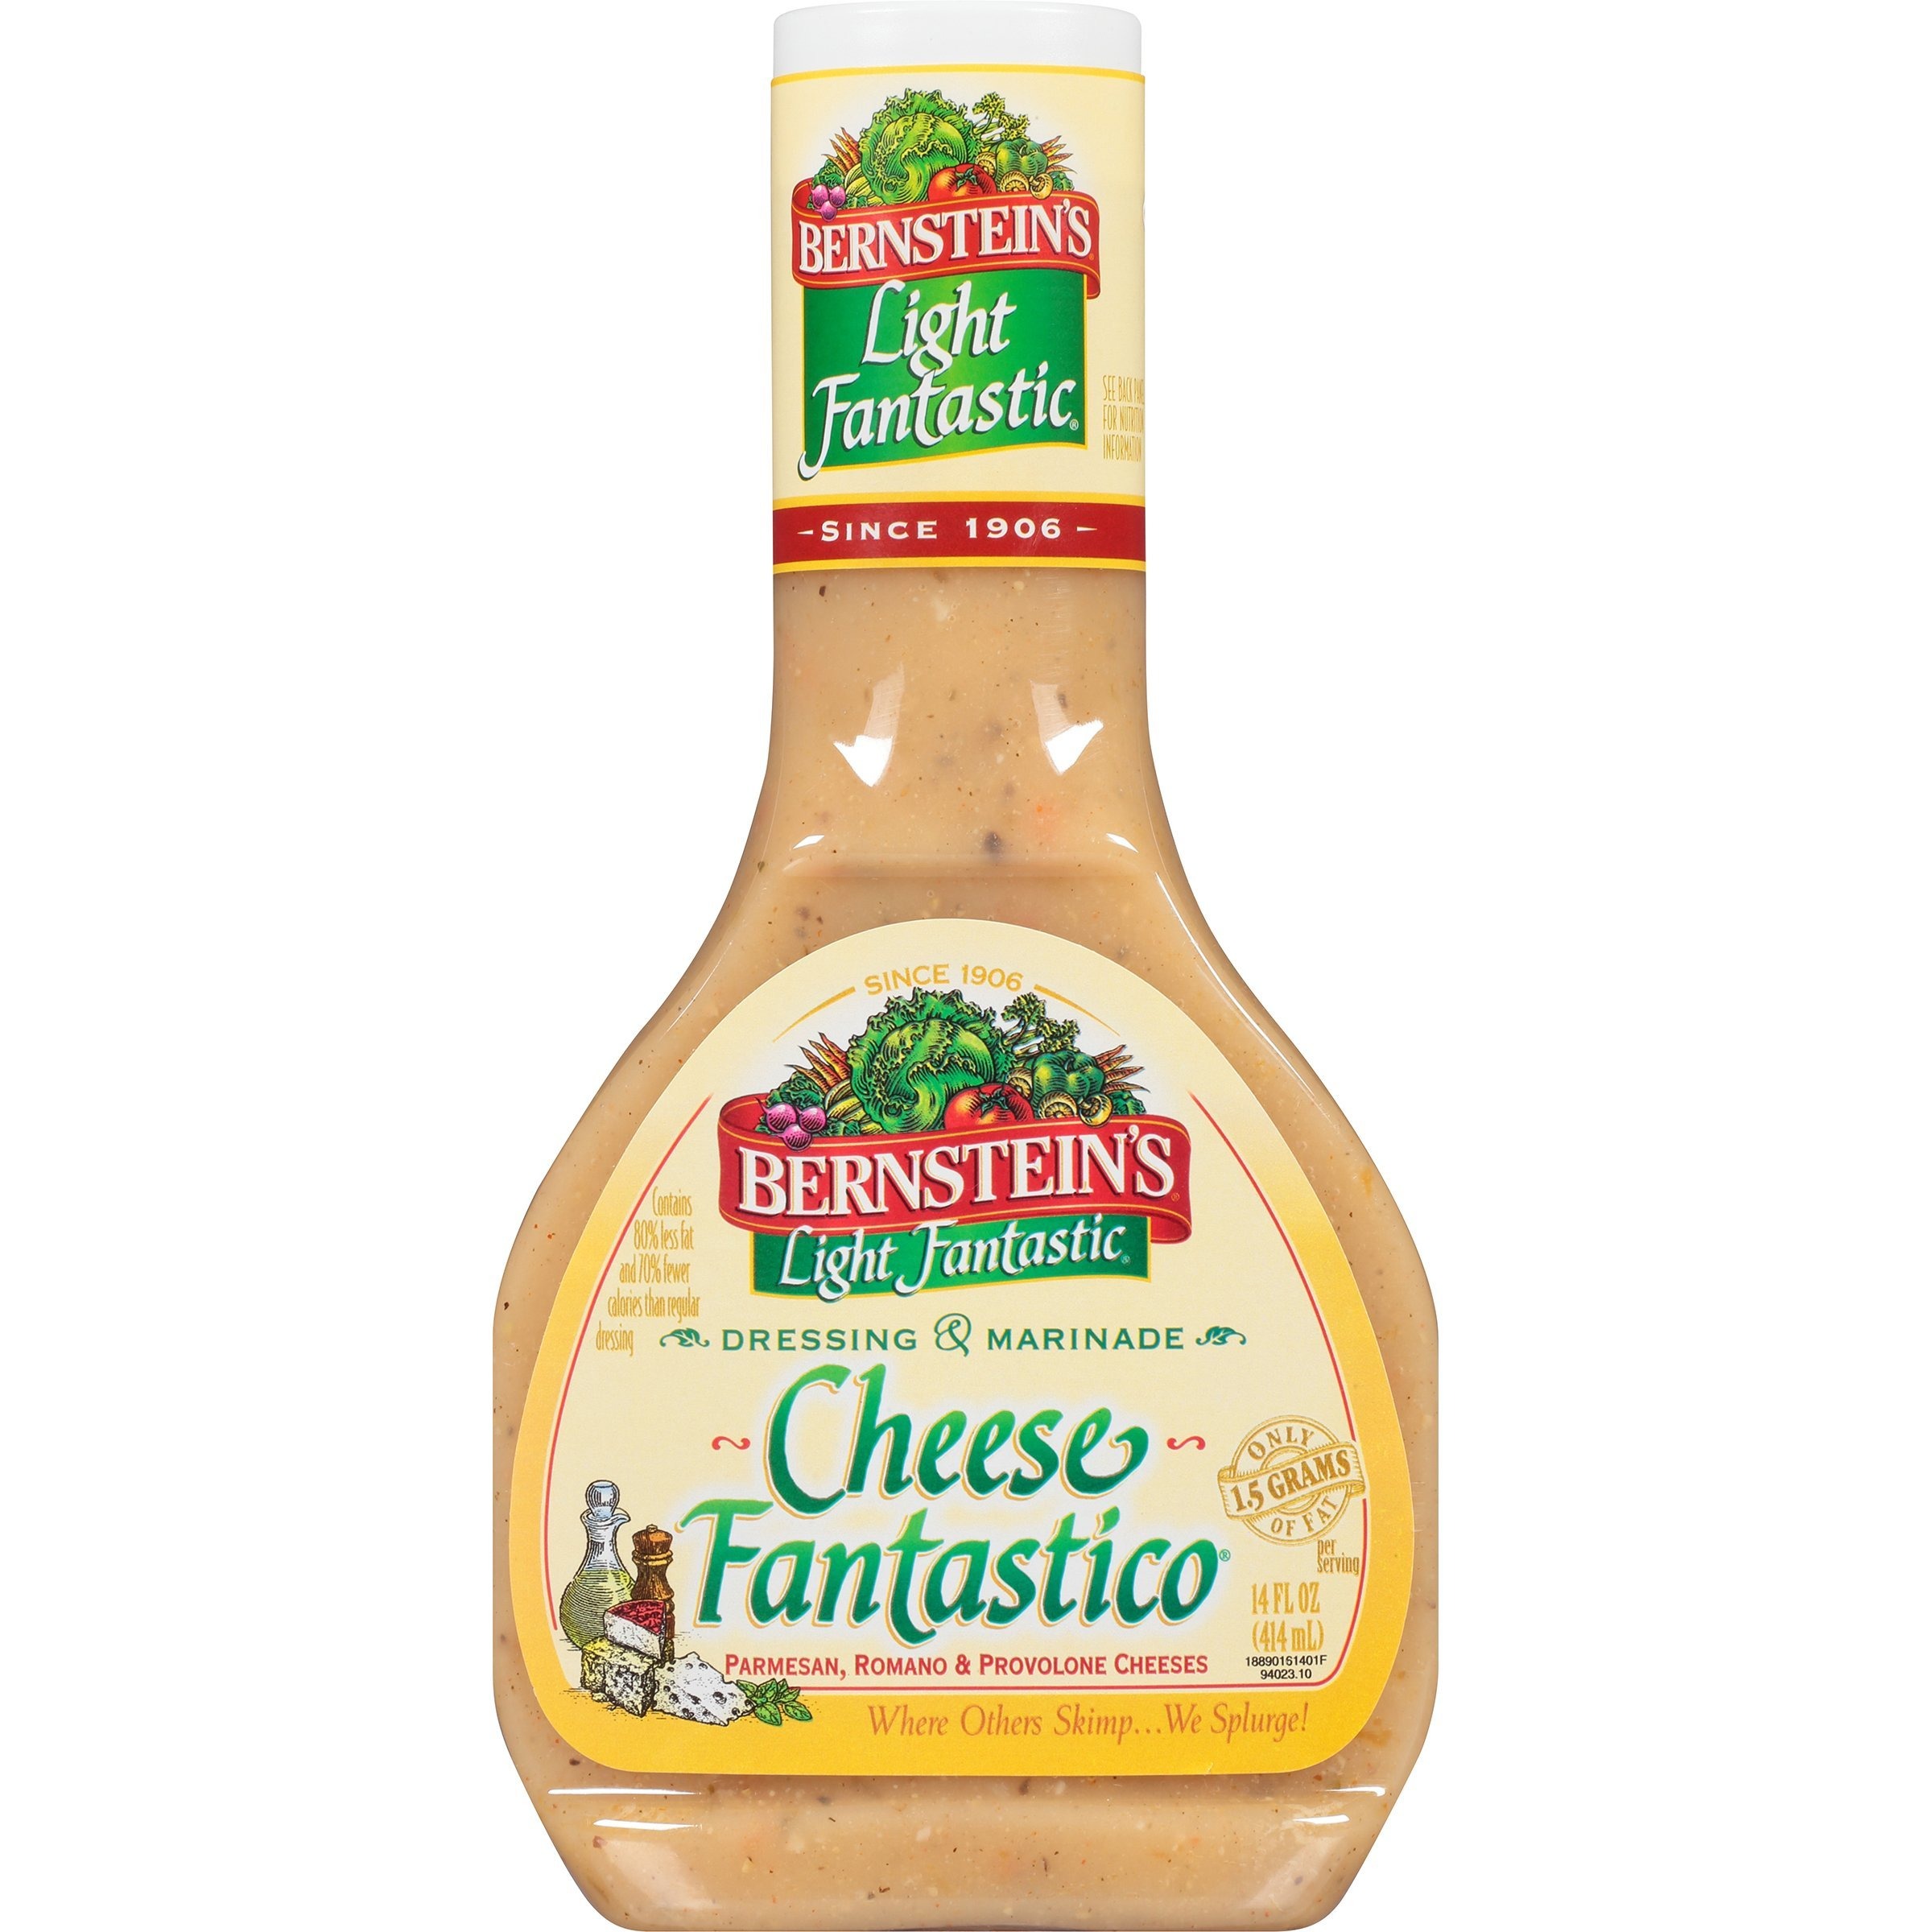
Item Name: Bernstein's Light Fantastic Cheese Fantastico Italian Salad Dressing & Marinade, 14 fl. oz.
Bullet Point 1: Contains one 14-ounce bottle of Bernstein's Light Fantastic Cheese Fantastico Italian Salad Dressing & Marinade
Bullet Point 2: Dress up your salad with a tasty blend of Romano, Parmesan and Provolone cheeses, herbs and spices
Bullet Point 3: Marinate chicken, beef, pork and more with this tasty marinade sauce
Bullet Point 4: Indulge in deliciousness with 80% less fat & 70% fewer calories than regular dressing
Bullet Point 5: Stock your pantry with this flavorful salad dressing and marinade
Bullet Point 6: Made with parmesan, romano, and provolone cheeses
Bullet Point 7: A bold flavor to spruce up your salad
Bullet Point 8: Also works great as a marinade
Bullet Point 9: Made with the freshest herbs and spices
Bullet Point 10: Where others skimp, we splurge
Value: 14.0
Unit: Ounce

Price: 3.3